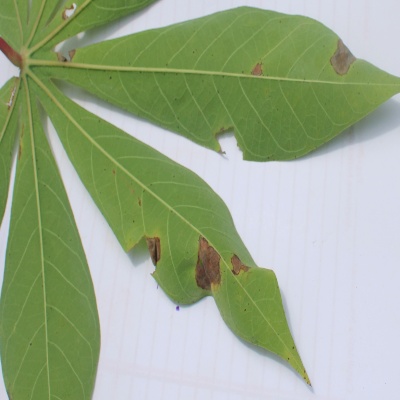
Crop: Cassava
Condition: brown spot